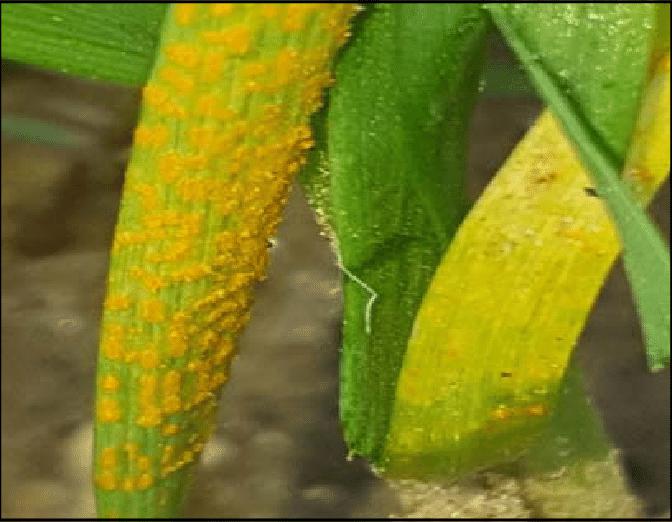
Plant: Wheat
Disease: wheat stripe rust